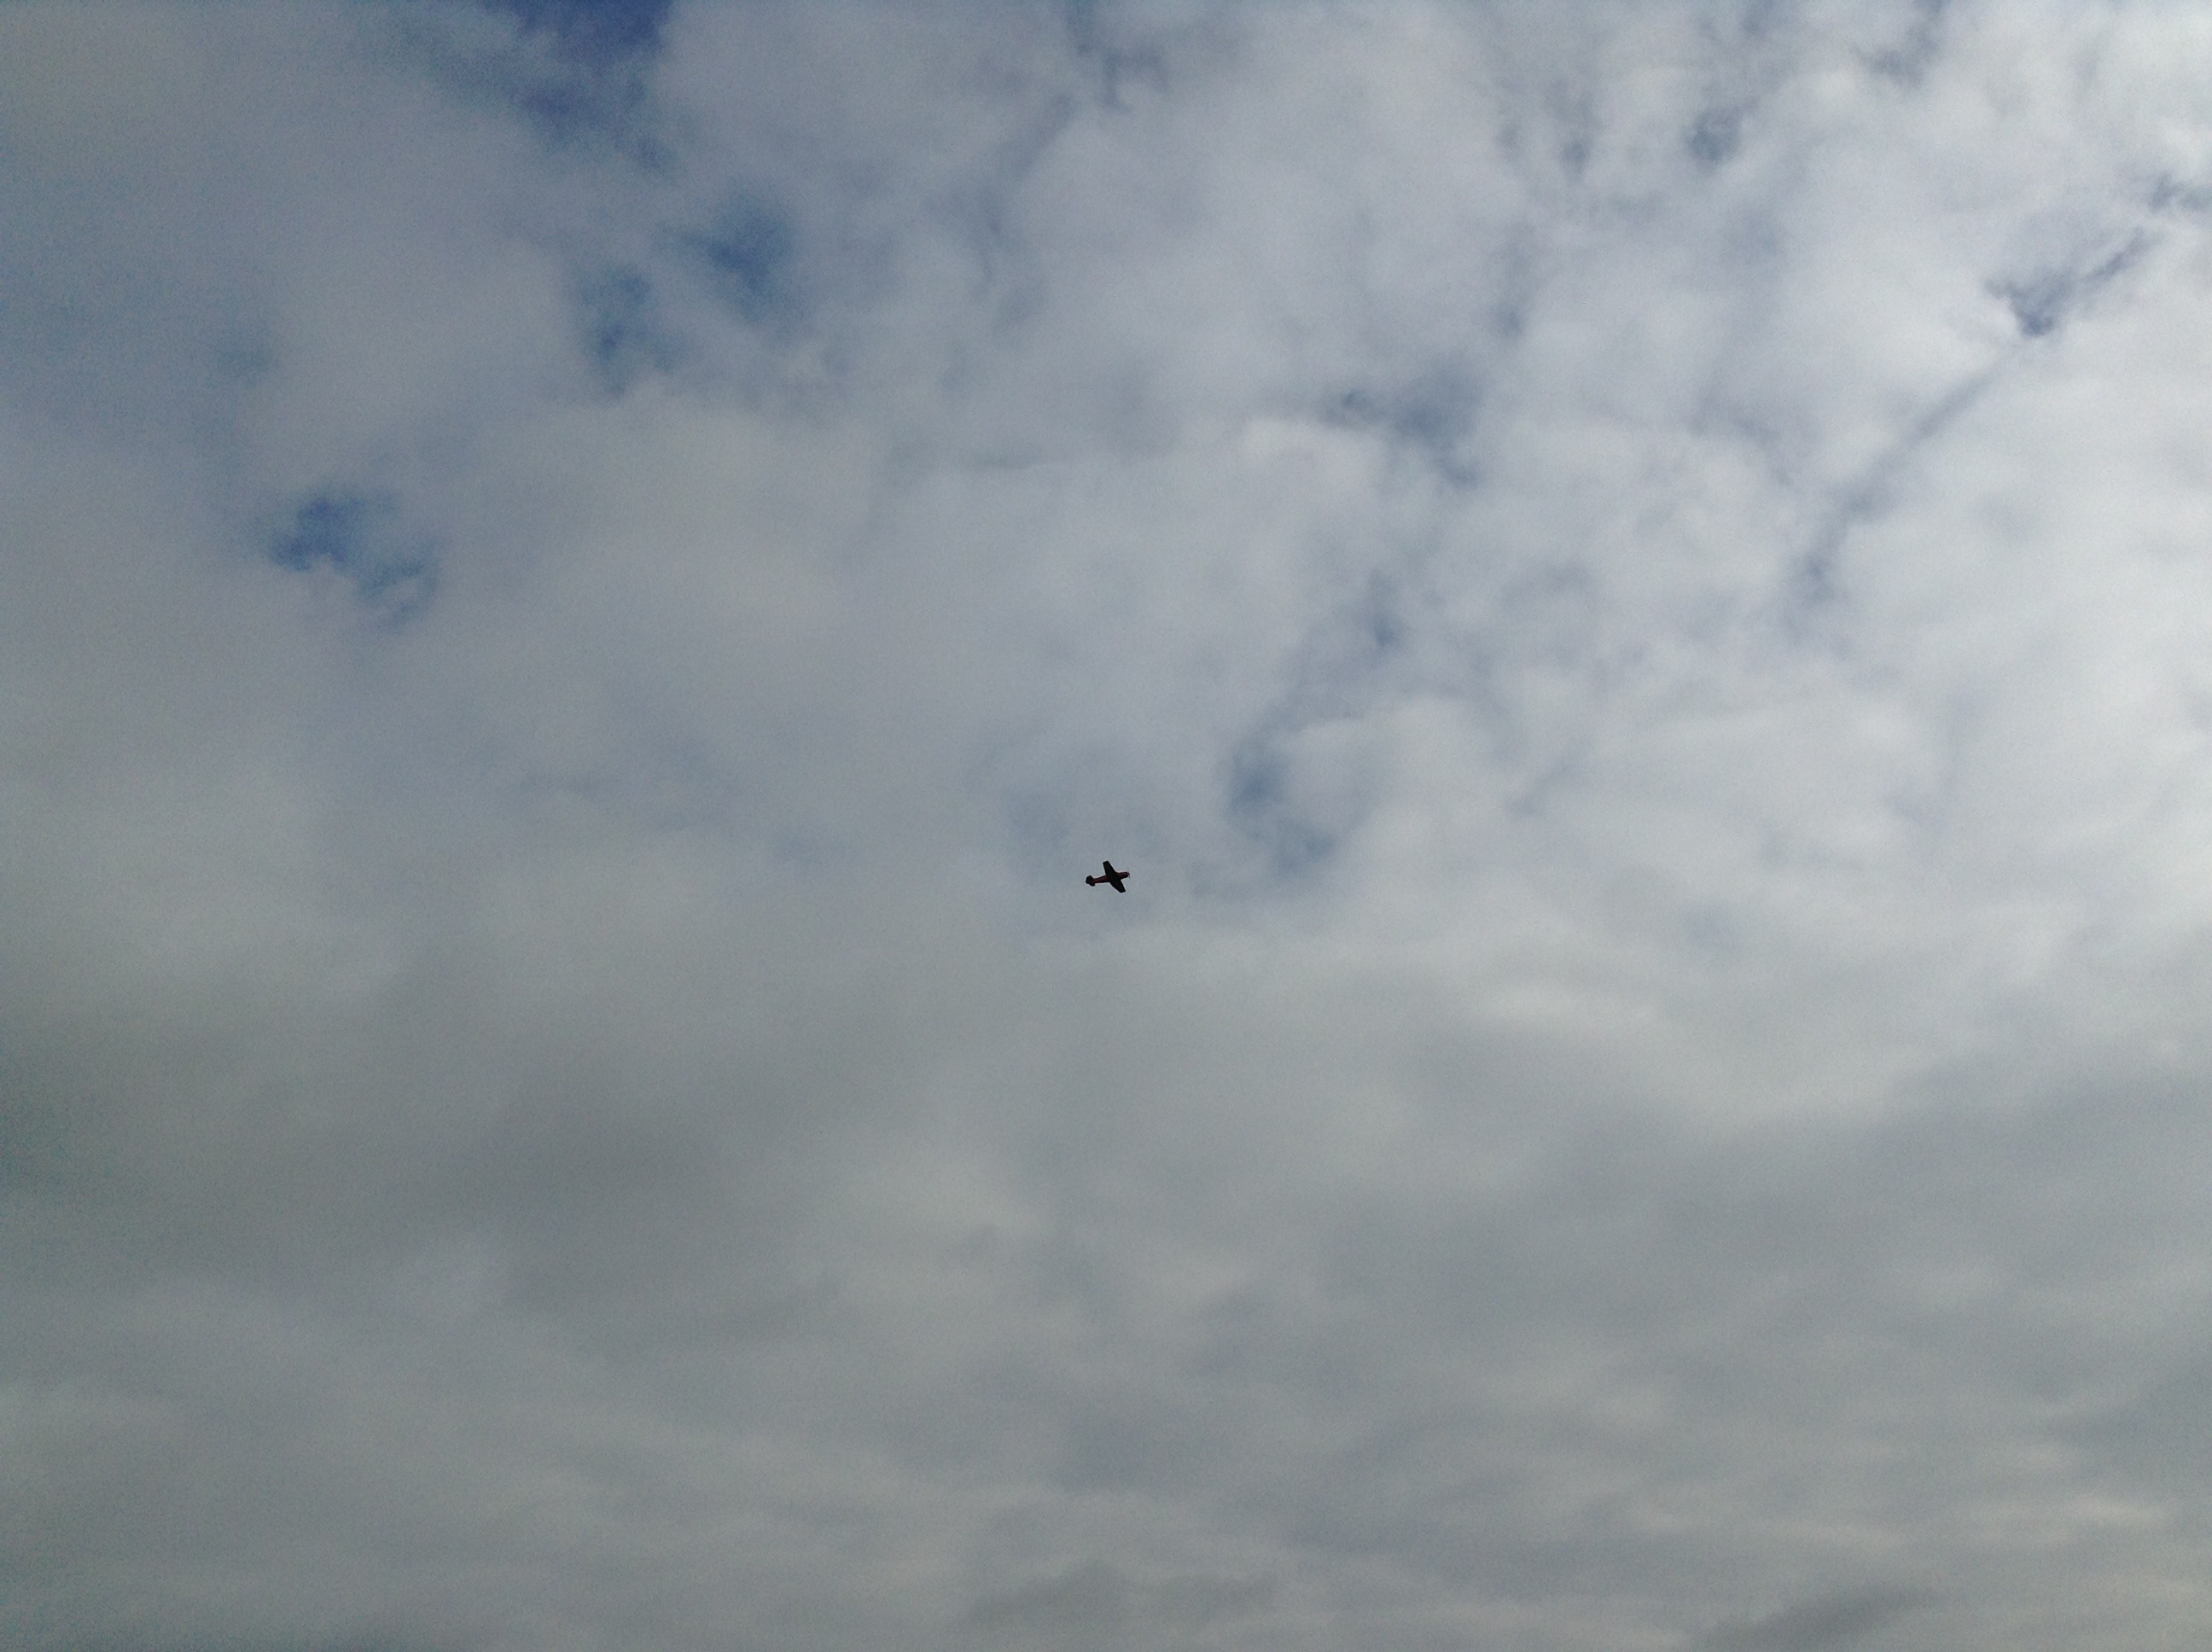
nature, wing, cloud, sky, air, flying, fly, travel, airplane, plane, transportation, transport, environment, tranquil, scenic, flight, weather, cumulus, cloudscape, outdoors, clouds, aeroplane, meteorology, atmosphere of earth